Englefield, East Maitland

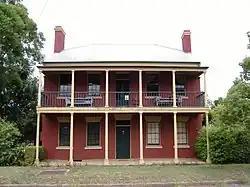

Englefield is a heritage-listed former inn and now residence at 49 Newcastle Street, East Maitland, in the Hunter region of New South Wales, Australia. It was built in 1837. It operated as the Black Horse Inn from 1845 to 1878. It was added to the New South Wales State Heritage Register on 30 April 2008.